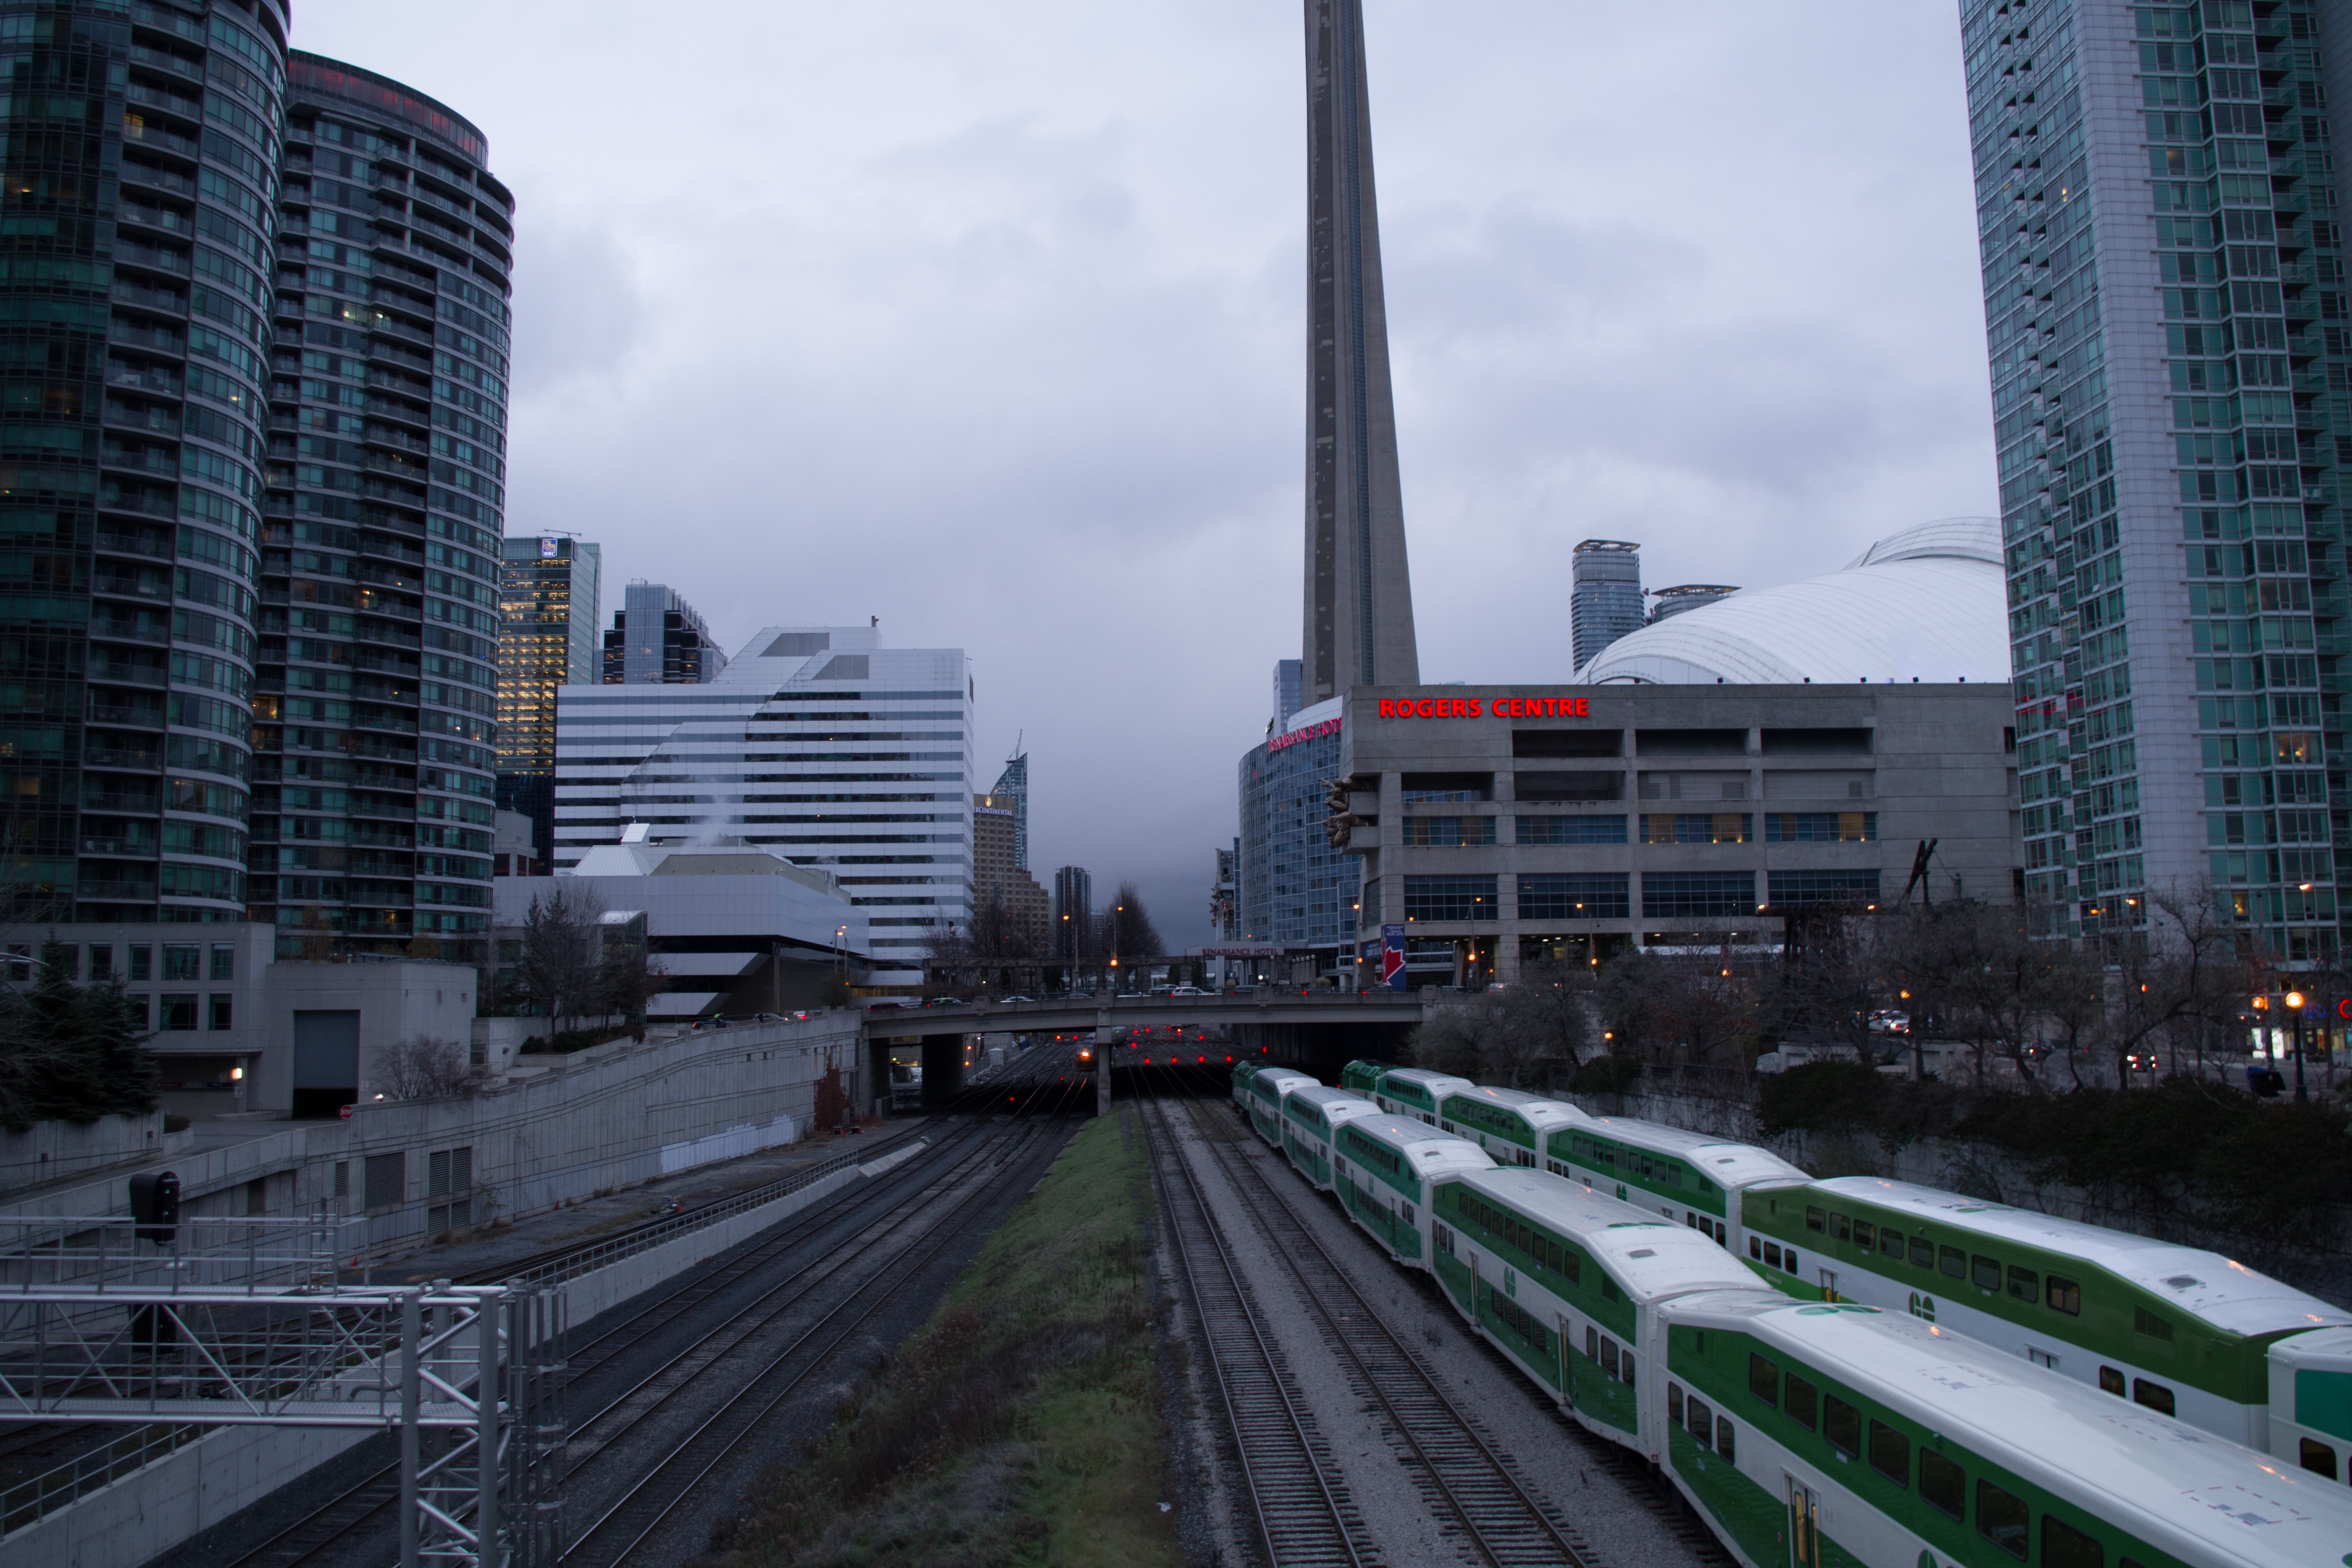
architecture, skyline, traffic, highway, city, skyscraper, train, overpass, cityscape, downtown, transport, vehicle, stadium, tower block, public transport, metropolis, urban area, residential area, human settlement, metropolitan area